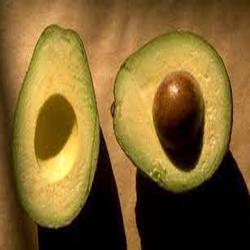
Label: Avocado